Harold R. Bull

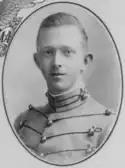
At West Point in 1914

Bull was born in Springfield, Massachusetts and graduated from the United States Military Academy at West Point, New York in June 1914. His fellow graduates included Carl Spaatz, Brehon B. Somervell, Charles P. Gross, John B. Anderson, James L. Bradley, Frank W. Milburn, Harold Francis Loomis, Ralph Royce, Orlando Ward, Jens A. Doe, Harry C. Ingles, and Vicente Lim, all of whom were later to achieve general officer rank.